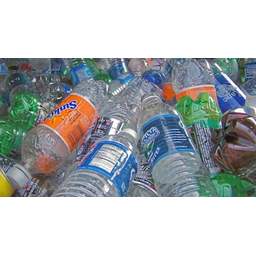
Label: plastic